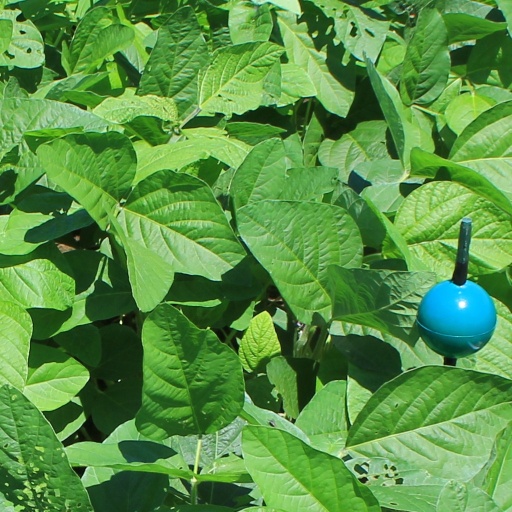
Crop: soybean